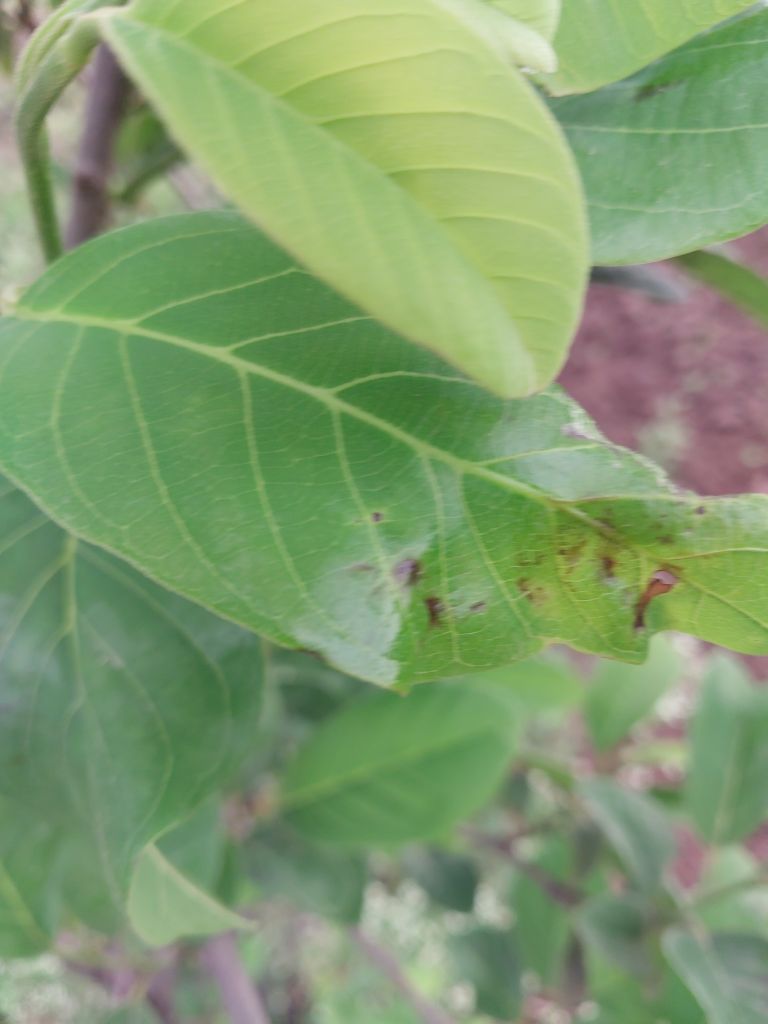
Disease label: Leaf spot on Leaves